Impossible Princess

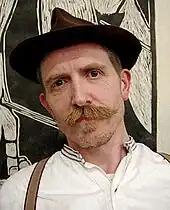
The title of the record, as well as the song "Dreams", is a reference to Billy Childish's ("pictured in 2007") novel "Poems to Break the Harts of Impossible Princesses" (1994)

"Impossible Princess" incorporates live instrumental tracks, such as a trumpet solo by English trumpeter Guy Barker on "Through the Years". Minogue found this unusual because she was familiar only with the use of synthesizers on her tracks, and considered the album a mixture between synthetics and real instruments. The album contains several guitar-driven songs, such as "Did It Again" and "I Don't Need Anyone". "Did It Again" blends drums and electric guitar, which Smith found similar to the sound of The Beatles' "Revolver" (1966). "I Don't Need Anyone" is a rock song heavily influenced by Middle Eastern beats. Moore played drums and Bradfield played guitars on the joyful Britpop-style tracks "I Don't Need Anyone" and "Some Kind of Bliss". Critics compared the latter track to Motown music and the work of Manic Street Preachers.